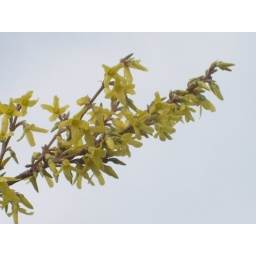
golden yellow against a gloomy sky